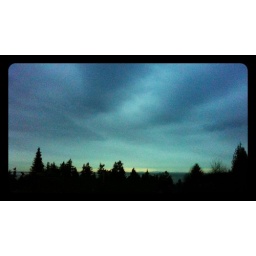
Really blue clouds during the twilight hour. Slightly adjusted to show the blue cast not captured by the camera. But certainly seen.